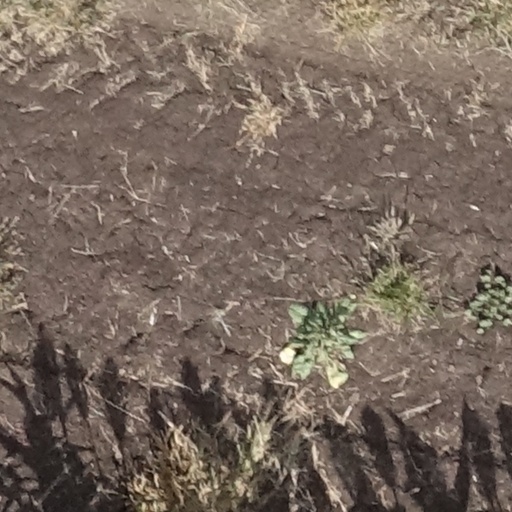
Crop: sorghum